Mail Delivery (sculptures)

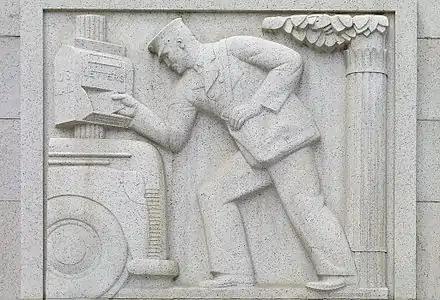
"Mail Delivery East"

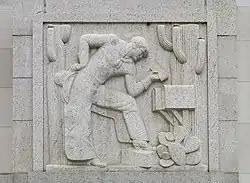
"Mail Delivery West"

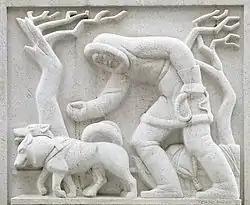
"Mail Delivery North"

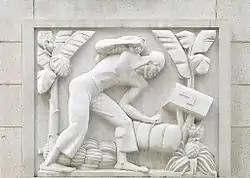
"Mail Delivery South"

Mail Delivery is a set of four relief sculptures by Edmond Amateis completed in 1941 for the Section of Painting and Sculpture and displayed at the U.S. Court House and Post Office Building in Philadelphia, now called the Robert N. C. Nix, Sr., Federal Building, at 9th and Market Streets. The reliefs are carved in granite and each measures about in height by in width.